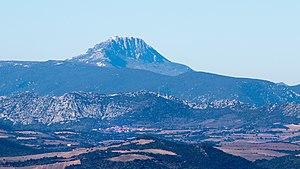
Vue depuis Força Réal
Le Pech de Bugarach ou pic de Bugarach est un pic des Pyrénées françaises situé dans l'Aude, en région Occitanie.